Palazzo Pazzi

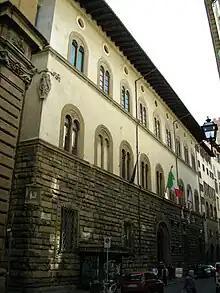
Facade of palace with coat of arms at corner

The Palazzo Pazzi, also known as the Palazzo della Congiura or Palazzo Pazzi-Quaratesi is a Renaissance-style palace. It is located on Via del Proconsolo 10 at the corner with Borgo Albizzi in Florence, region of Tuscany, Italy. The palace is between the Palazzo Nonfinito and the Palazzo Pazzi-Ammannati to the north.